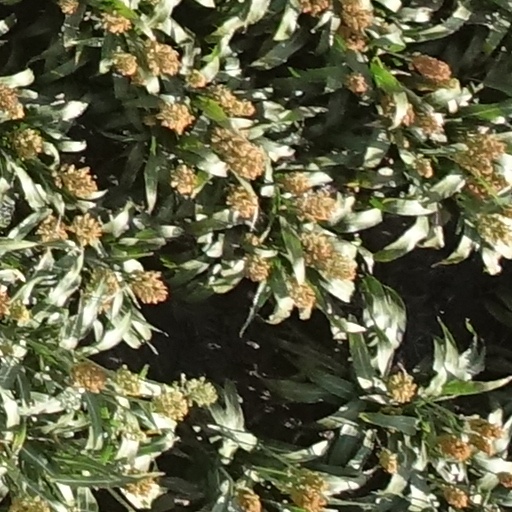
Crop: sorghum